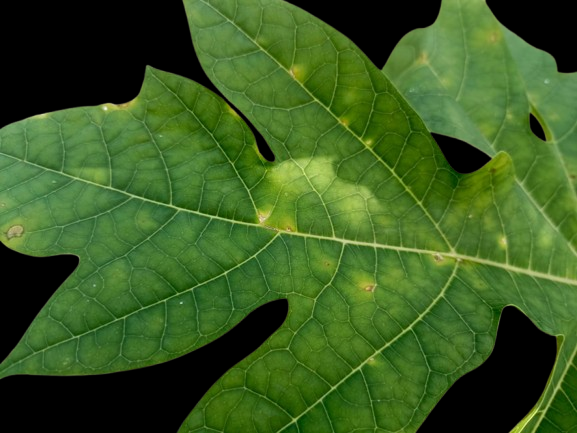
Crop: Papaya
Label: Pathogen_symptoms